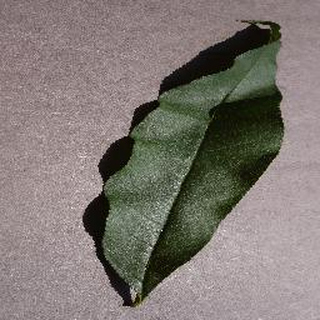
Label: healthy_peach